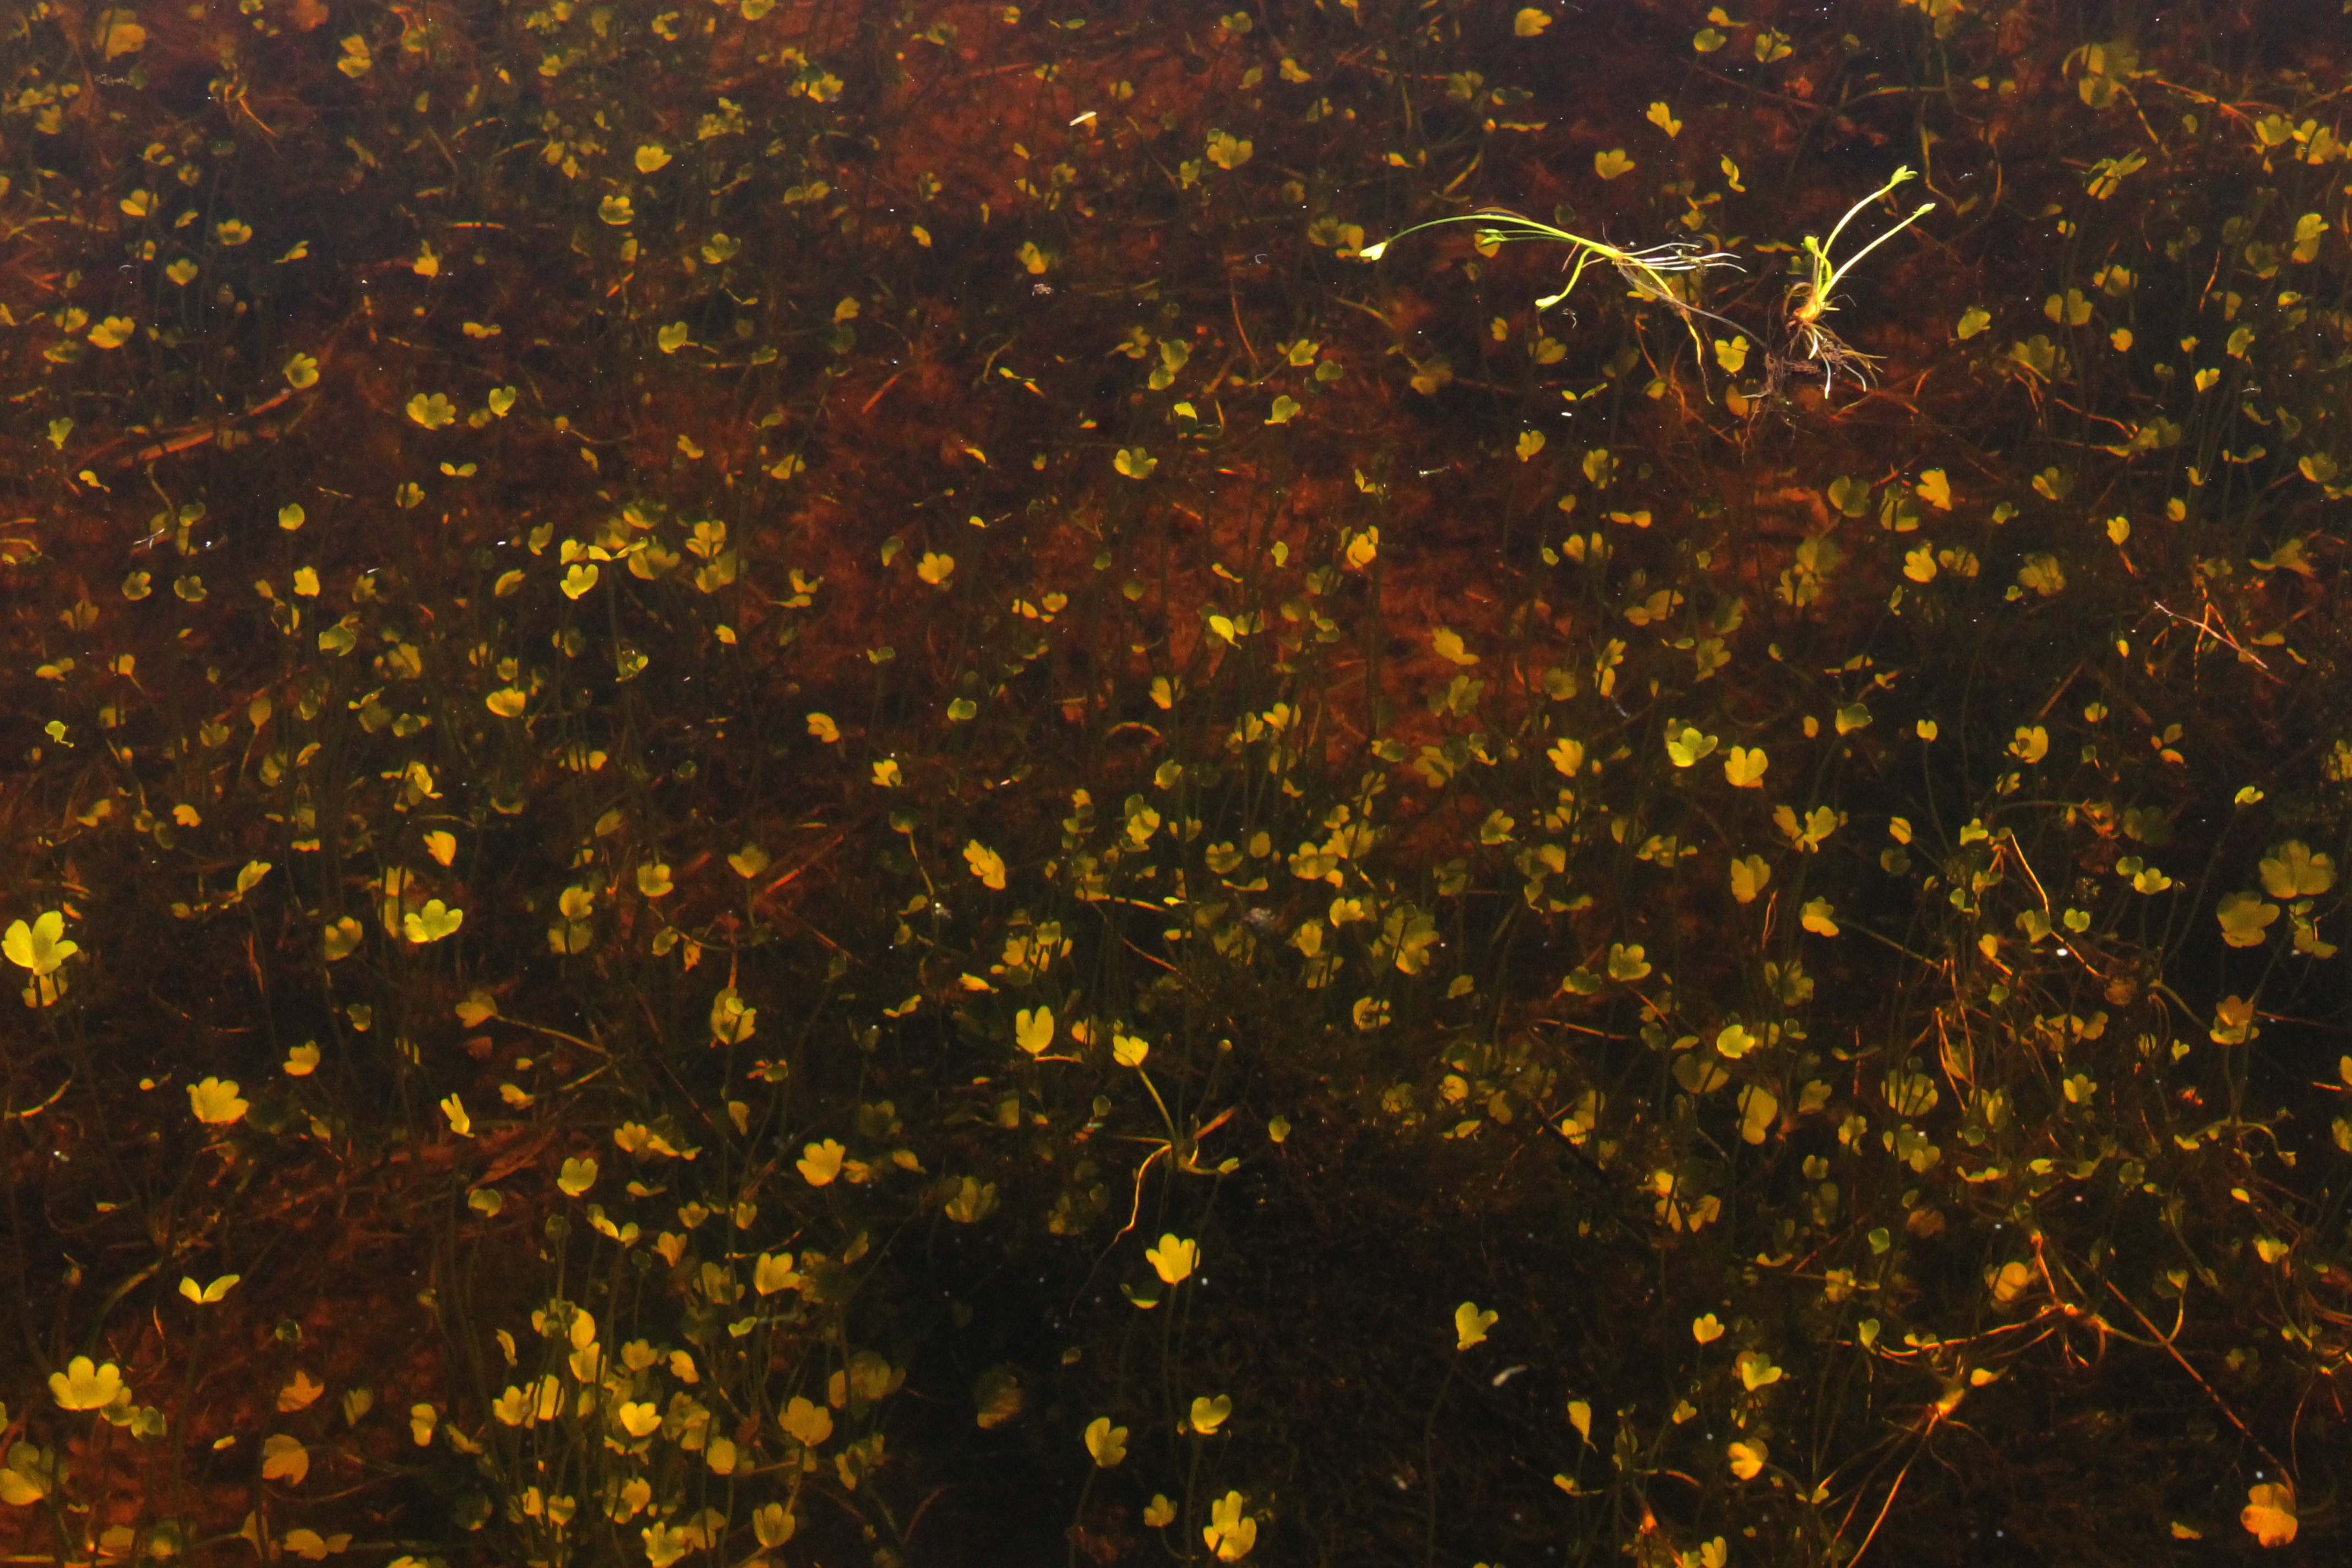
plant, sunlight, morning, texture, leaf, flower, autumn, soil, yellow, macro photography